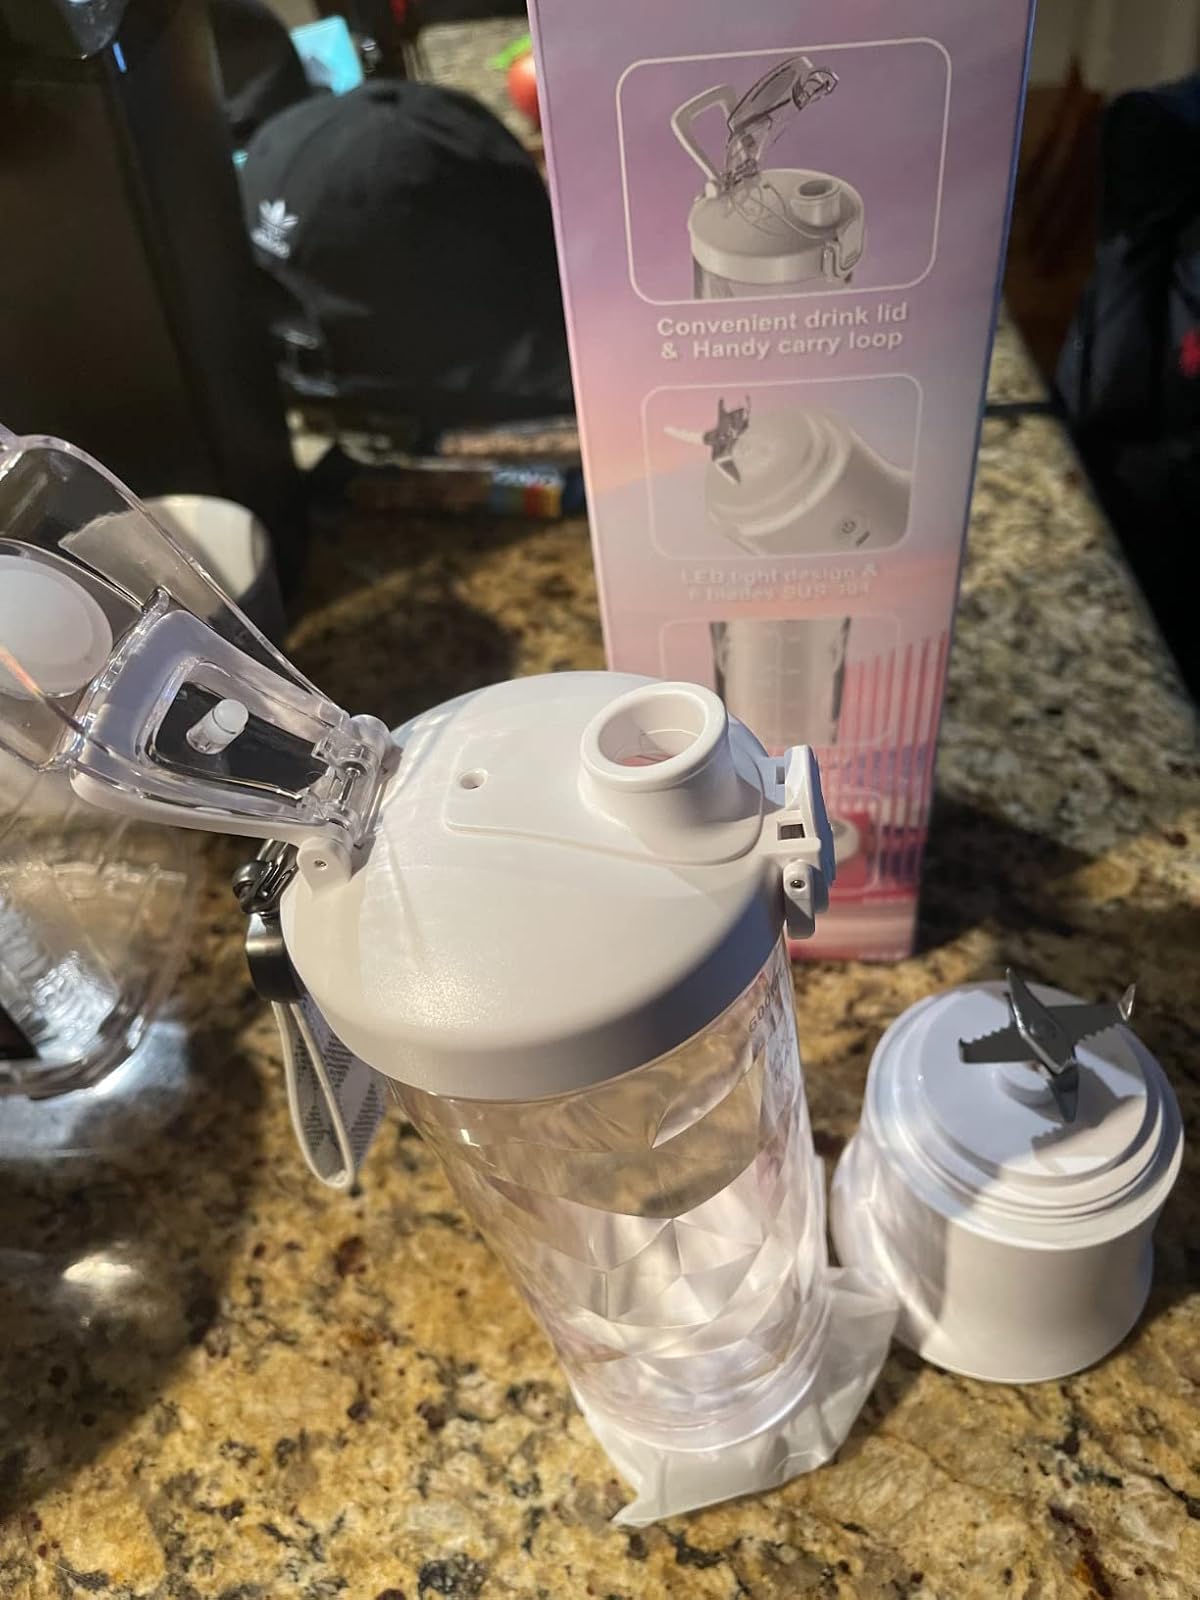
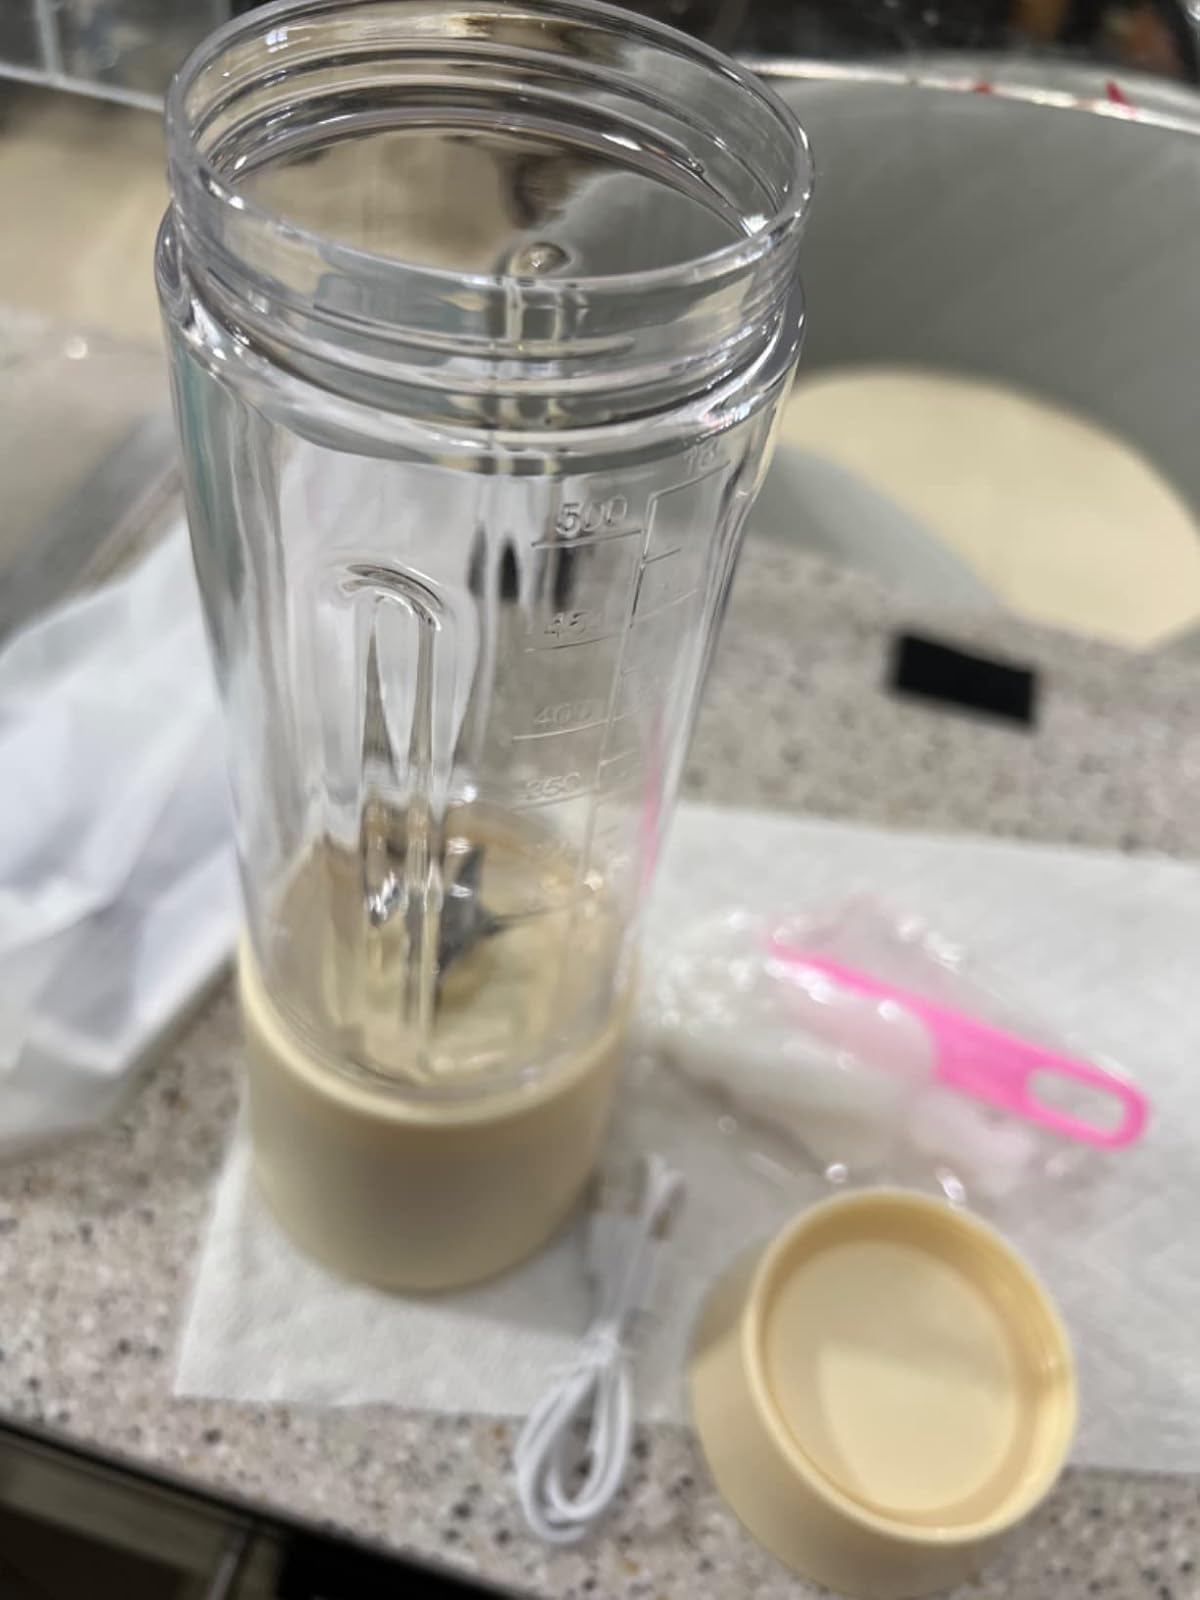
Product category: items_blender
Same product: no